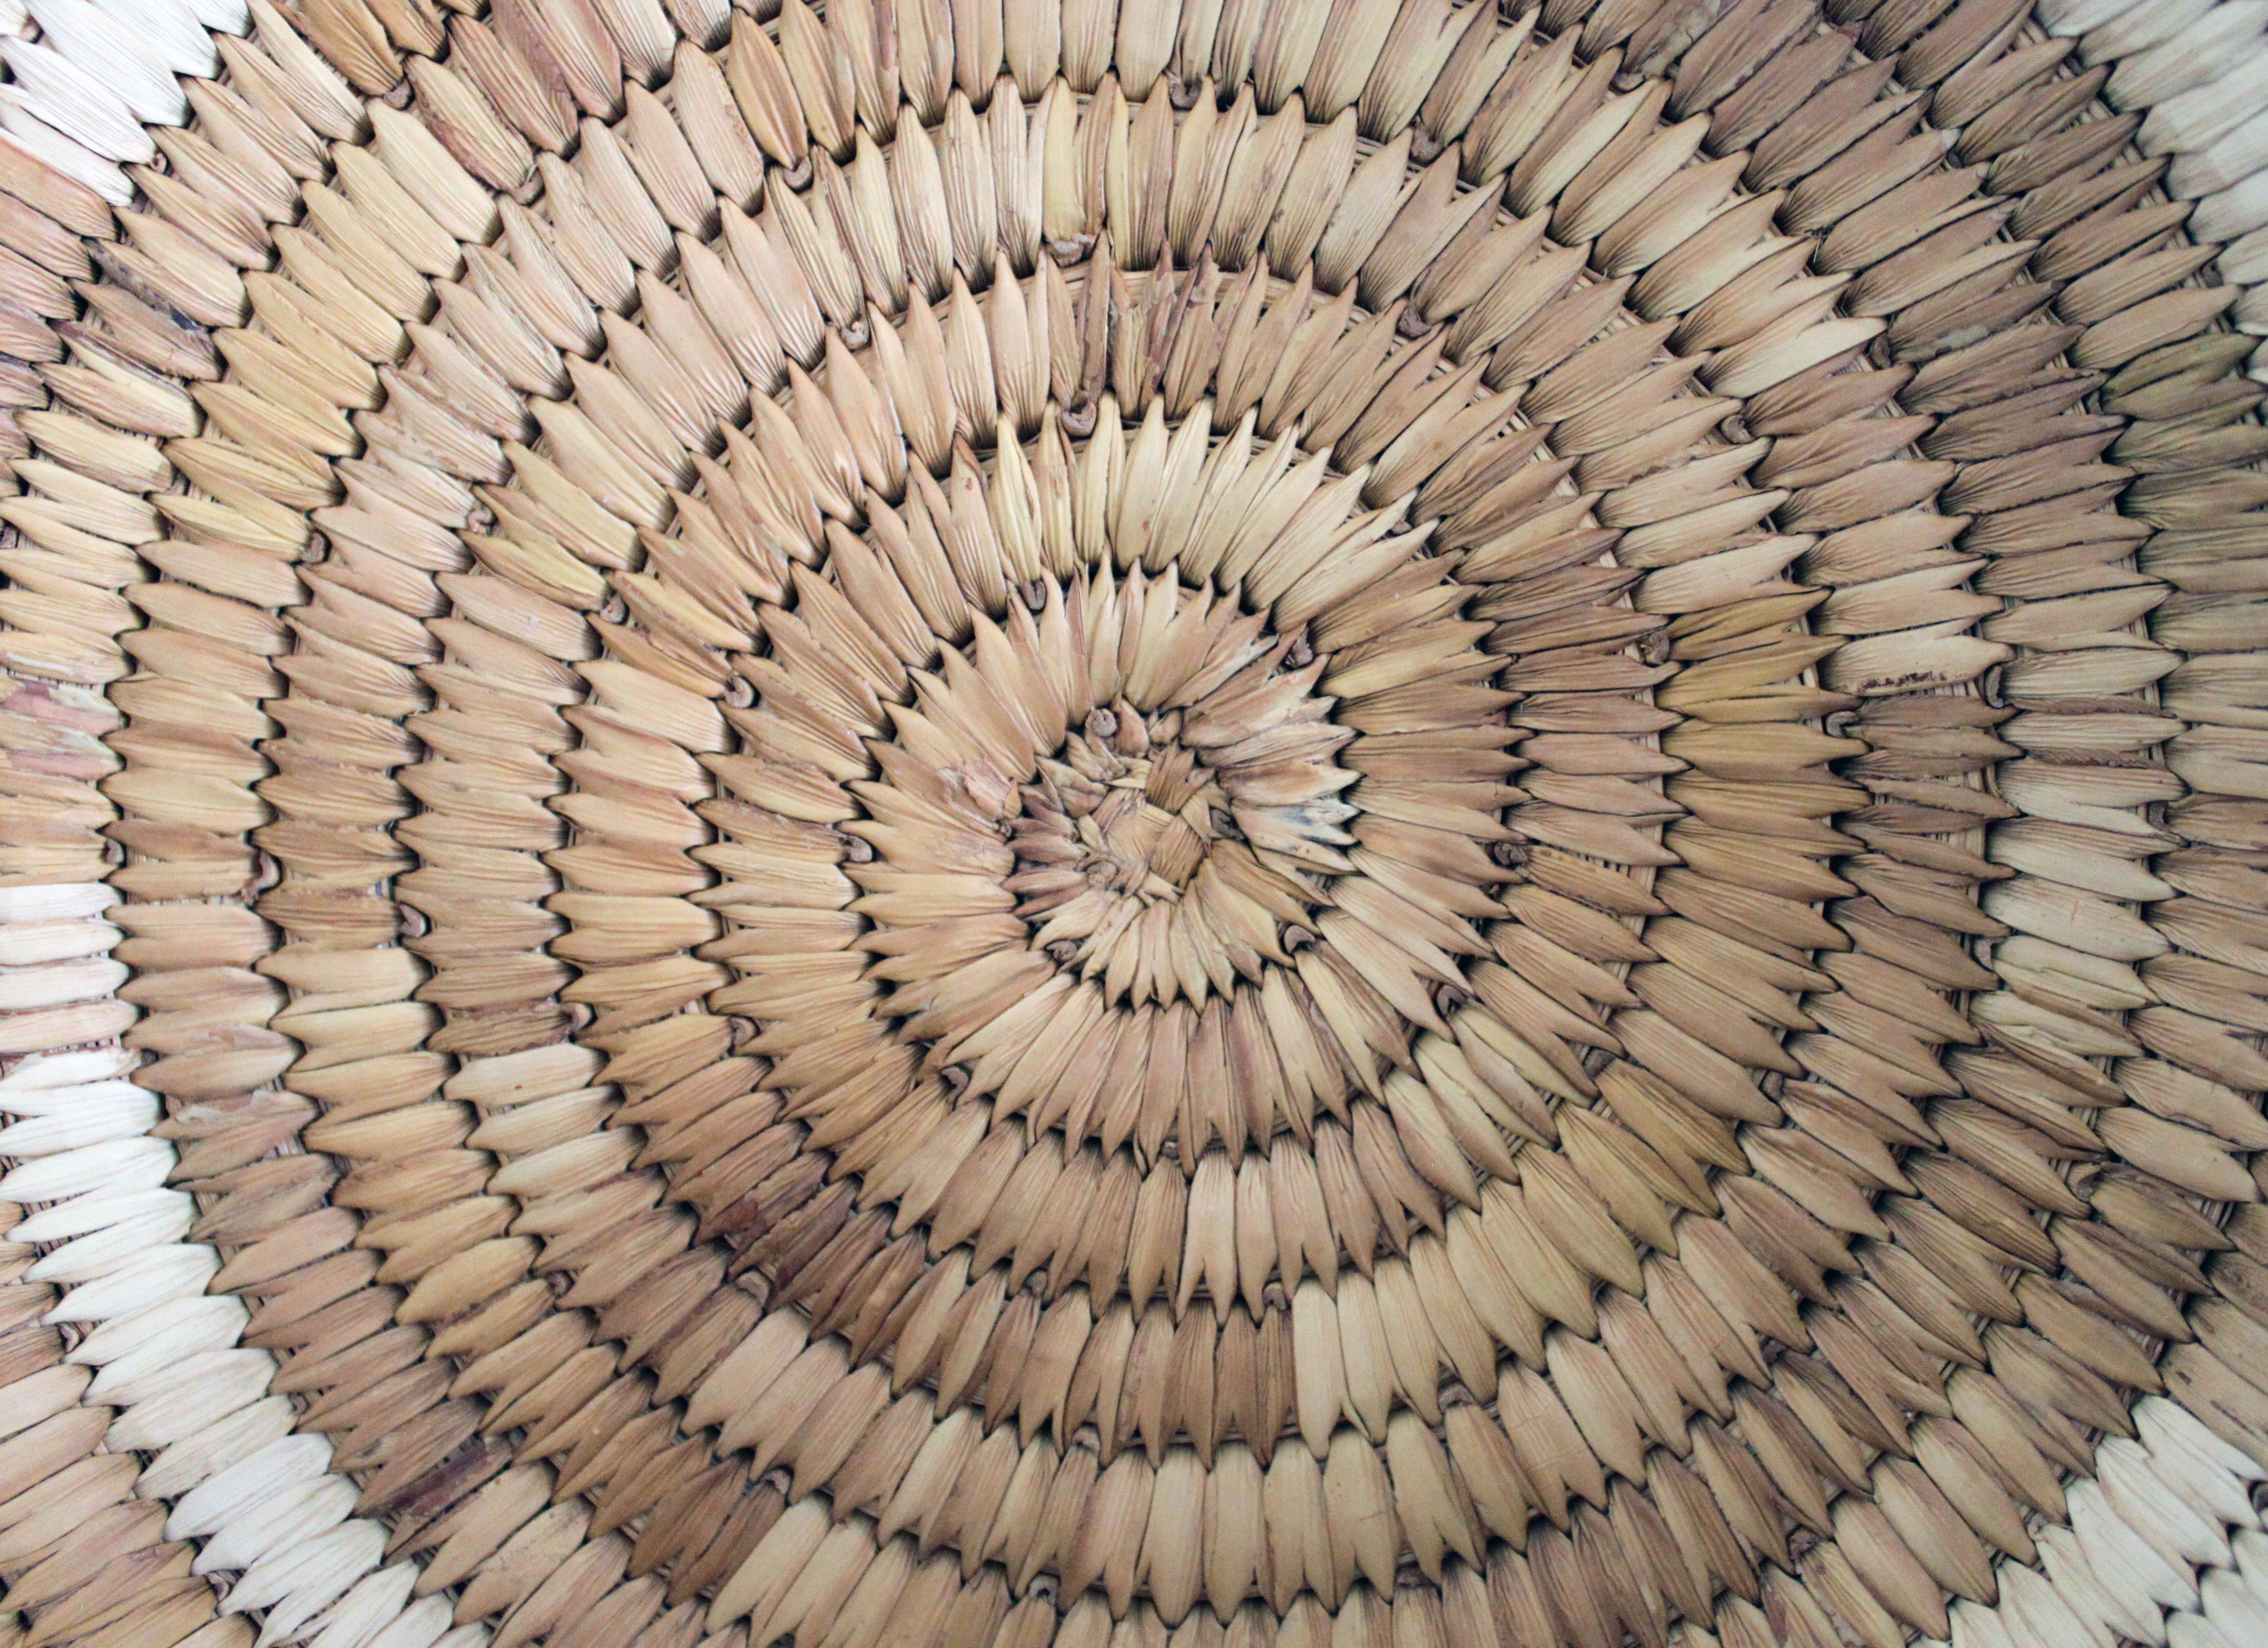
wood, texture, spiral, floor, reed, pattern, natural, basket, circle, weave, beige, symmetry, indian, shape, woven, hand made, flooring, man made object, outdoor structure